Russell J. Waters

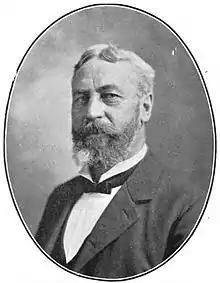
Russell J. Waters, California Congressman.

Russell Judson Waters (June 6, 1843 – September 25, 1911) was an American teacher, lawyer, businessman, author and one-term U.S. Representative from California at the turn of the 20th century.